Lars Gunnarsen

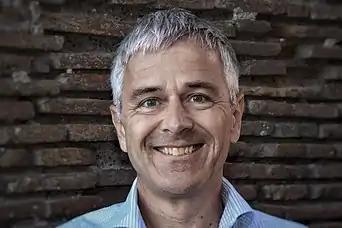
Lars Gunnarsen

Lars Gunnarsen is a Danish professor in construction at Aalborg University where he conducts research in indoor climate and ventilation.